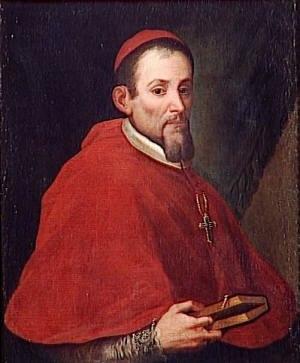
Luis Antonio Belluga y Moncada est un cardinal espagnol du XVIIIᵉ siècle. Il est membre de la congrégation des oratoriens.